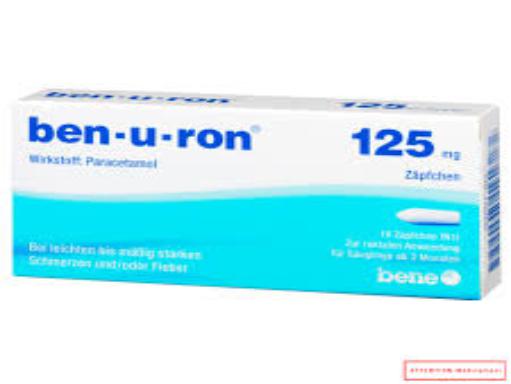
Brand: benuron
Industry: Medical